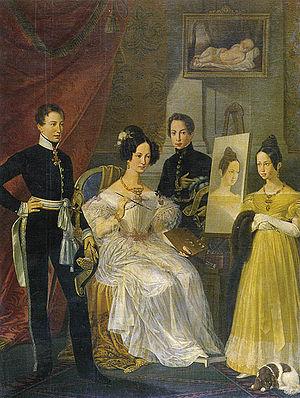
François Joseph Charles Ambroise Stanislas de Habsbourg-Lorraine, né à Milan le 6 octobre 1779 et mort à Modène le 21 janvier 1846, est duc de Modène et Reggio de 1814 à sa mort. Il est également archiduc d'Autriche-Este et prince royal de Hongrie.